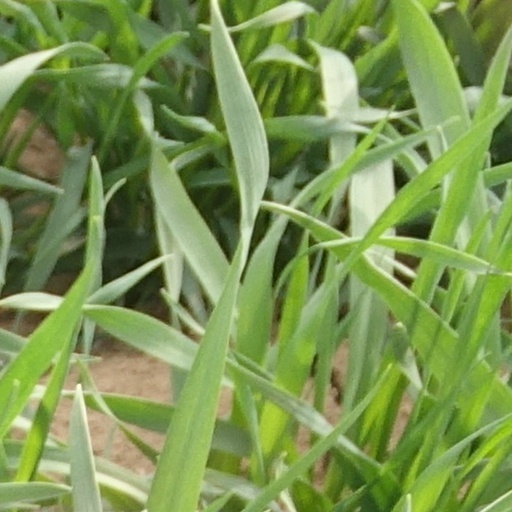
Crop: wheat